Jeremiah

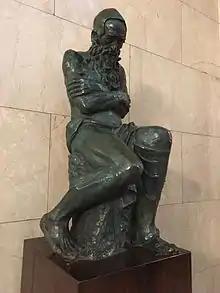
"Jeremiah" by Enrico Glicenstein

Jeremiah was known as a prophet from the thirteenth year of Josiah, king of Judah (626 BC), until after the fall of Jerusalem and the destruction of Solomon's Temple in 587 BC. This period spanned the reigns of five kings of Judah: Josiah, Jehoahaz, Jehoiakim, Jehoiachin, and Zedekiah. The prophetess Huldah was a relative and contemporary of Jeremiah, while the prophet Zephaniah was his mentor.